Ipswich Town F.C.

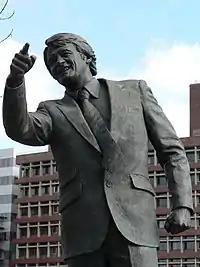
Statue of Sir Bobby Robson at Portman Road

Robson's success with Ipswich attracted the attention of many bigger clubs, and he was linked with the Manchester United job when Dave Sexton was sacked in May 1981, but the job went to Ron Atkinson instead. The Football Association lured Robson away from Portman Road a year later, when he accepted their offer to manage the England national team in July 1982.